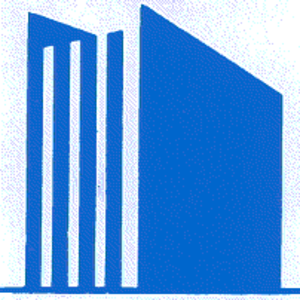
Logo de l'association Culture et Bibliothèques Pour Tous
Culture et Bibliothèques pour Tous est un réseau associatif français de bibliothèques et médiathèques qui a pour but de participer au développement de la lecture en assurant un service culturel et social de proximité dans tous les départements de France. Tous les membres sont bénévoles.